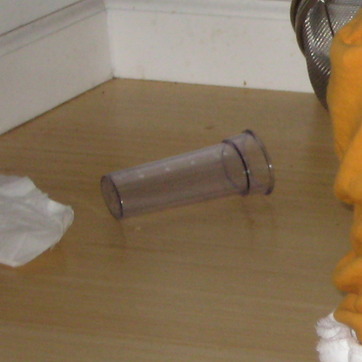
Material: plastic